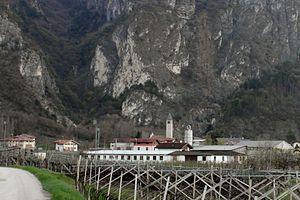
Zambana est une ancienne commune italienne d'environ 1 700 habitants située dans la province autonome de Trente dans la région du Trentin-Haut-Adige dans le nord-est de l'Italie. Elle fusionne avec Nave San Rocco le 1ᵉʳ janvier 2019 pour former Terre d'Adige.